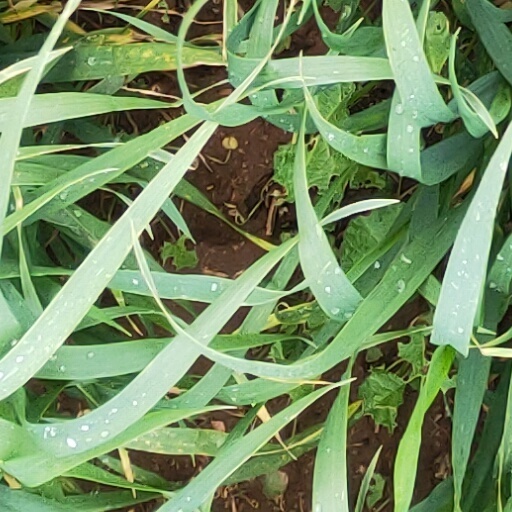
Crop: wheat